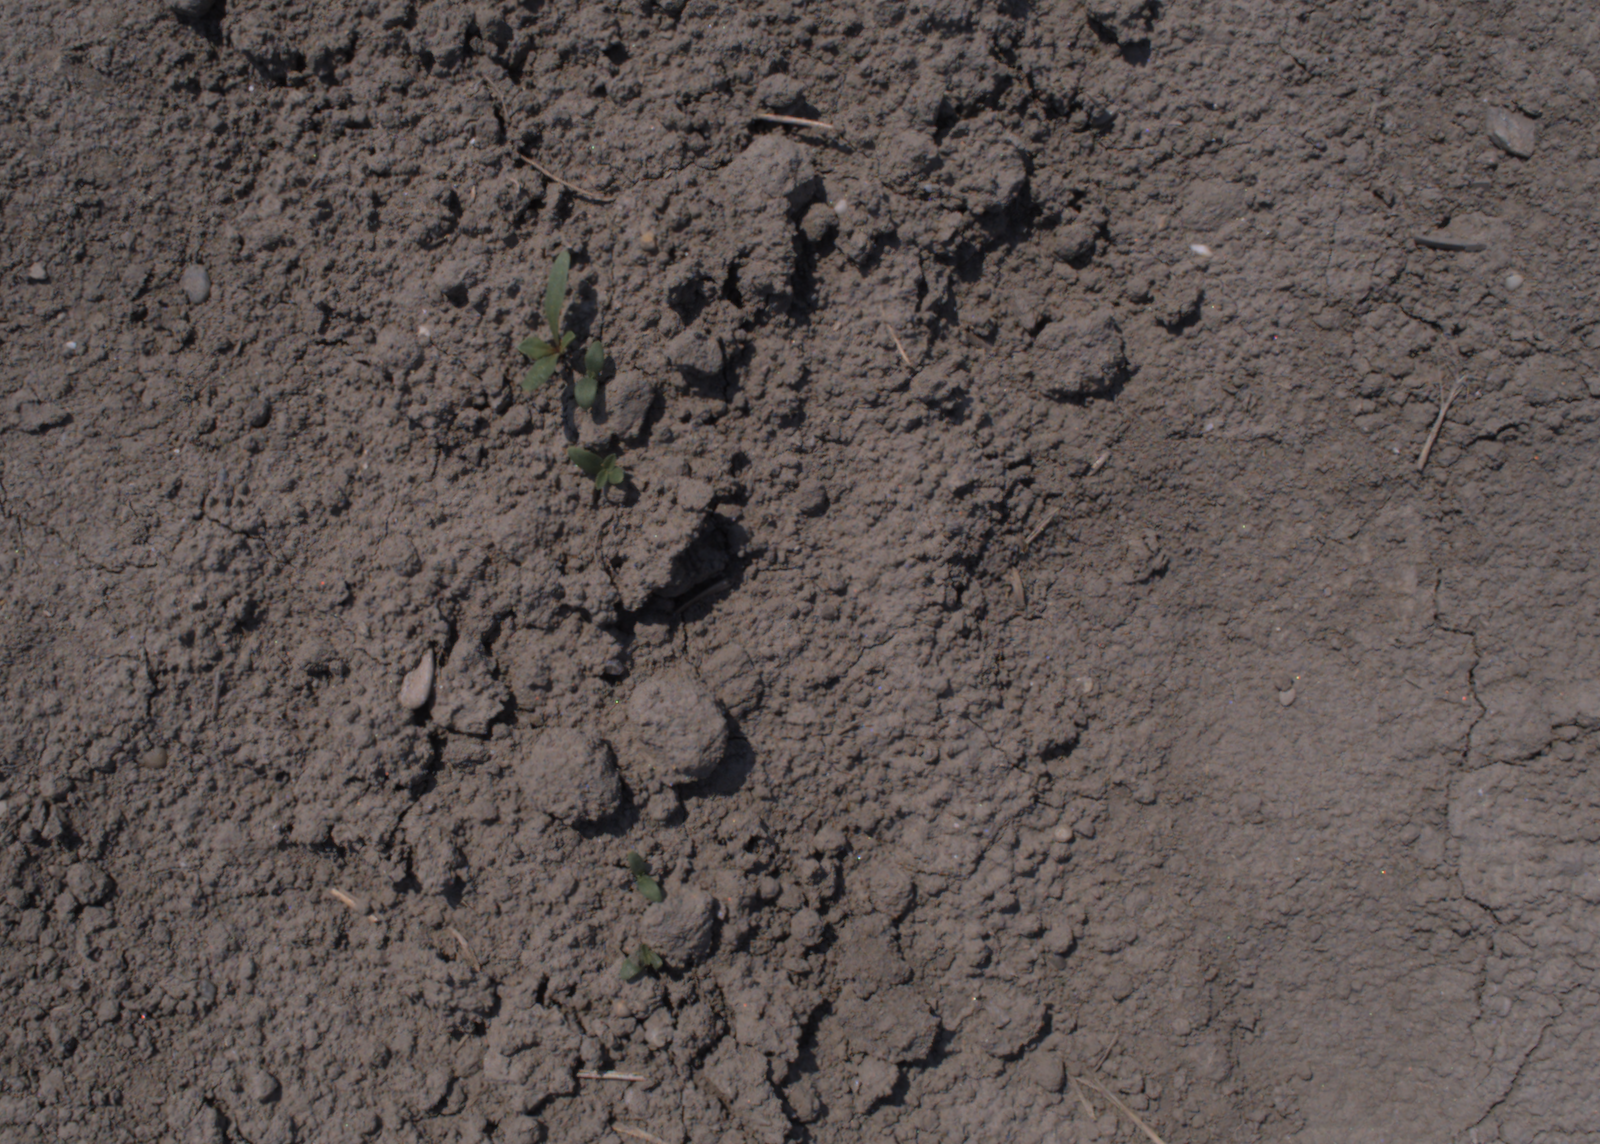
Capture date: 10.08.2020 12:33:00
Weather: sunny
Wind: light
Seeding date: 21.07.2020
Plant canopy height (mm): 930